Stone of Jacob

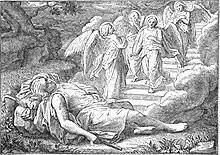
Illustration of Jacob's dream in the Book of Genesis

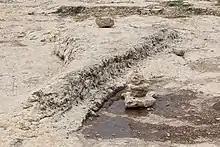
Supposed site of Jacob's rest in Beit El, Binyamin district, as theorised by Zev Vilnay

The Stone of Jacob appears in the Book of Genesis as the stone used as a pillow by the Israelite patriarch Jacob at the place later called Bet-El. As Jacob had a vision in his sleep, he then consecrated the stone to God. More recently, the stone has been claimed by Scottish folklore and through it by British Israelism to be the same as the Stone of Scone.